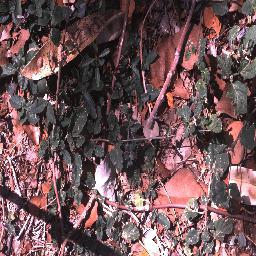
Label: negative